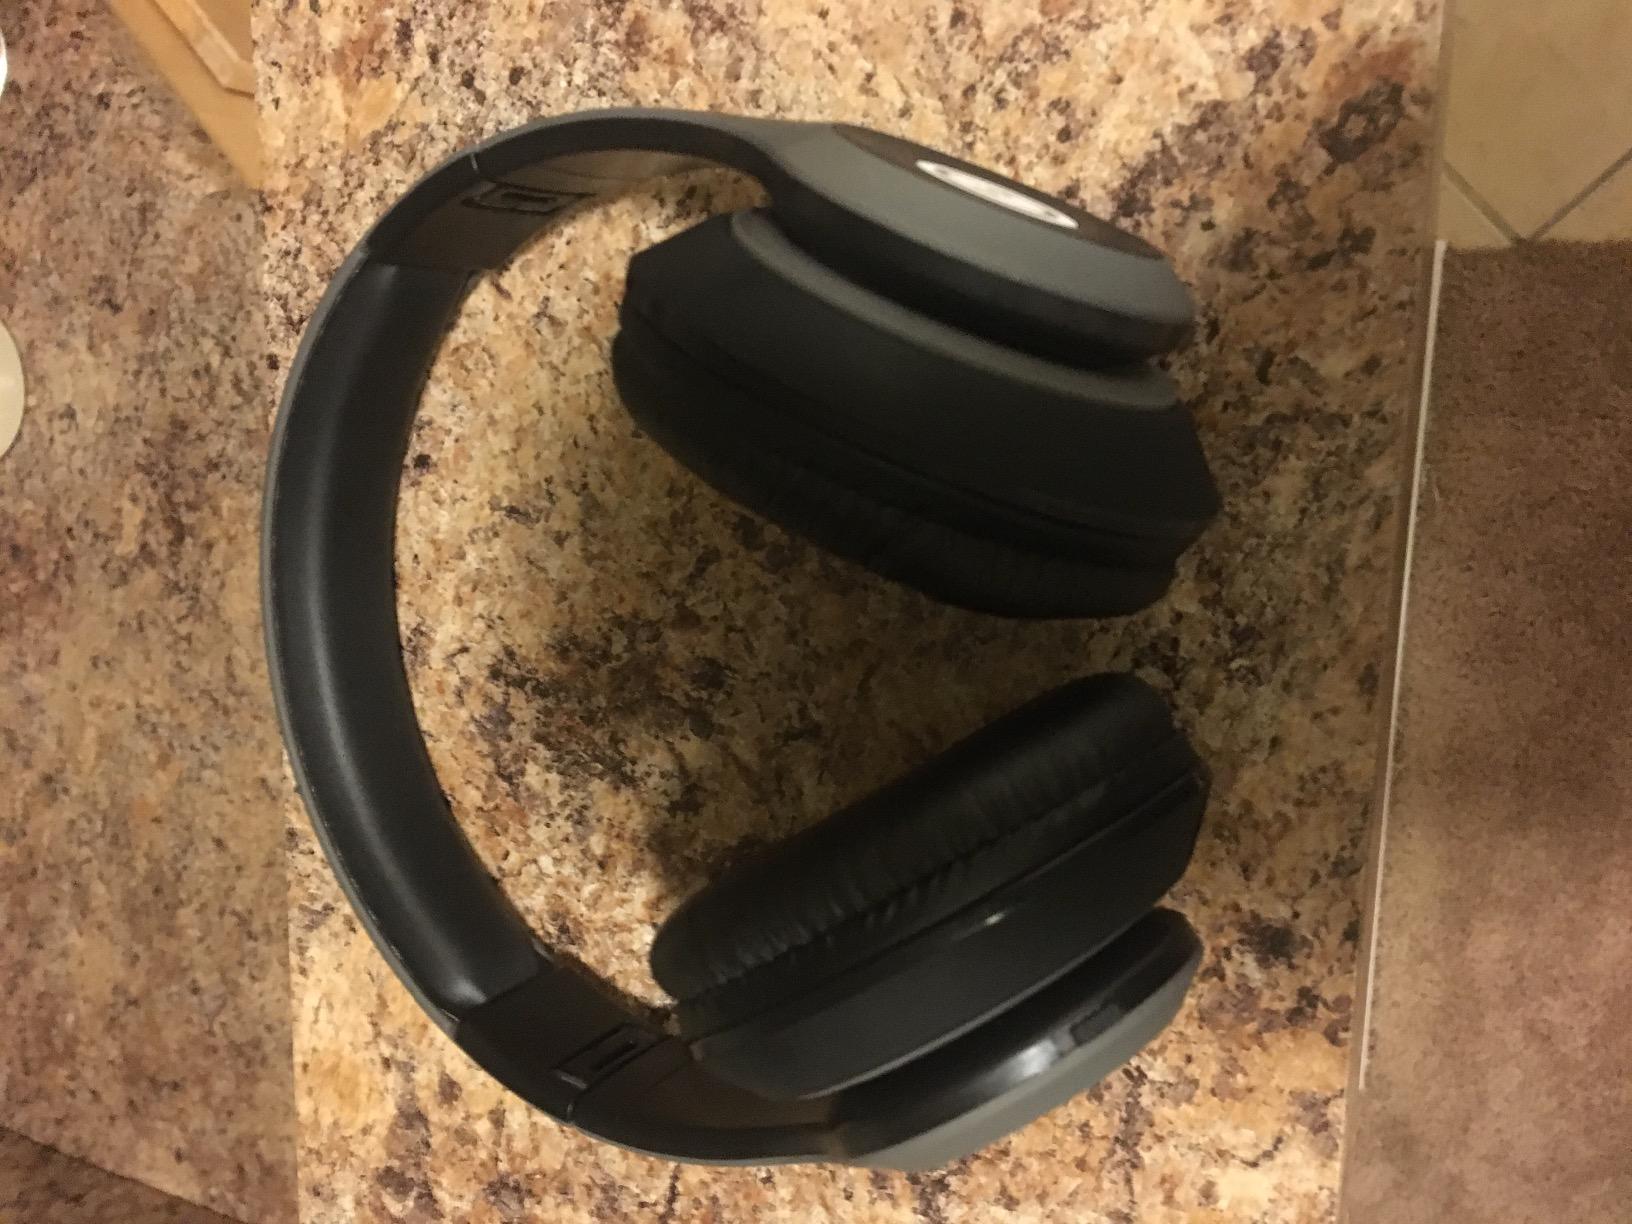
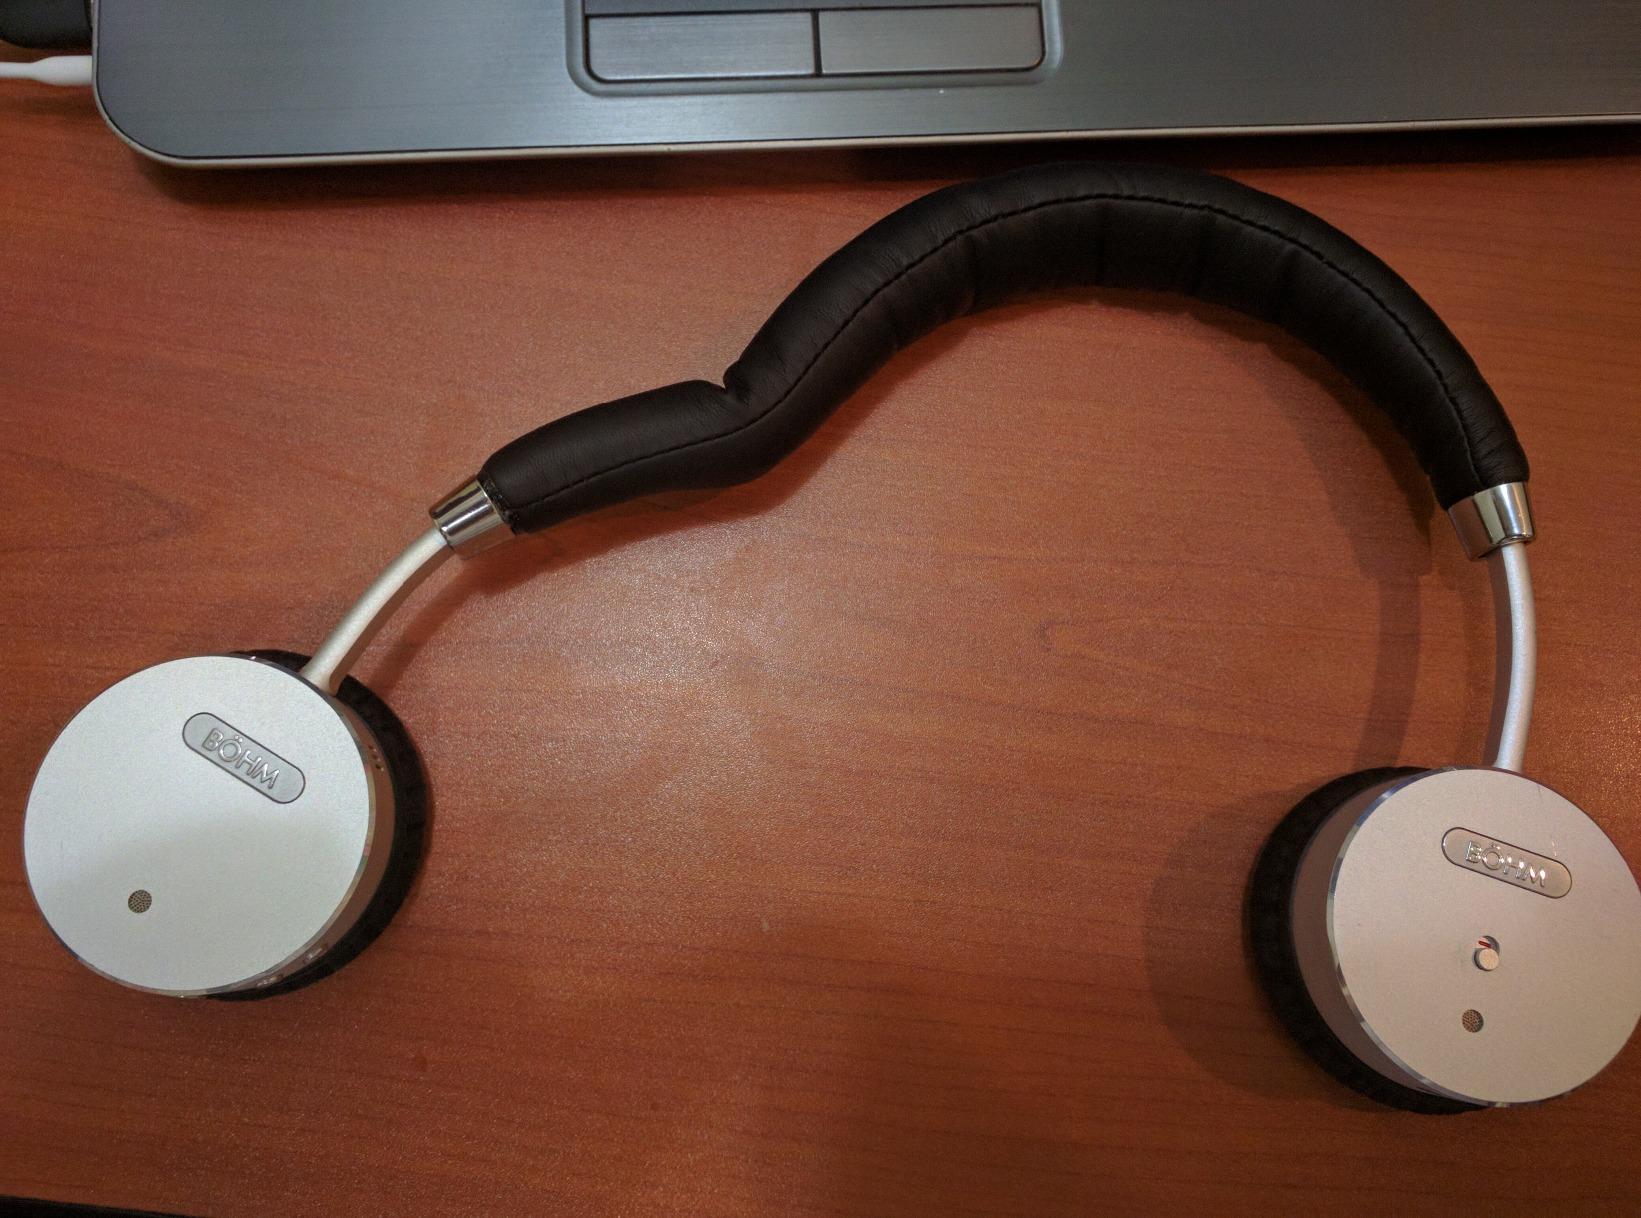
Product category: headphones
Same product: no